GeForce 8 series

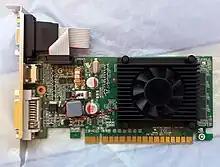
NVidia GeForce 8400 GS "Rev 3.0"

In the summer of 2007 Nvidia released the entry-level GeForce 8300 GS and 8400 GS graphics cards, based on the G86 core. The GeForce 8300 was only available in the OEM market, and was also available in integrated motherboard GPU form as the GeForce 8300 mGPU. The GeForce 8300 series was only available in PCI Express, with the GeForce 8400 series using either PCI Express or PCI. The first version of the 8400 GS is sometimes called "GeForce 8400 GS Rev. 1".